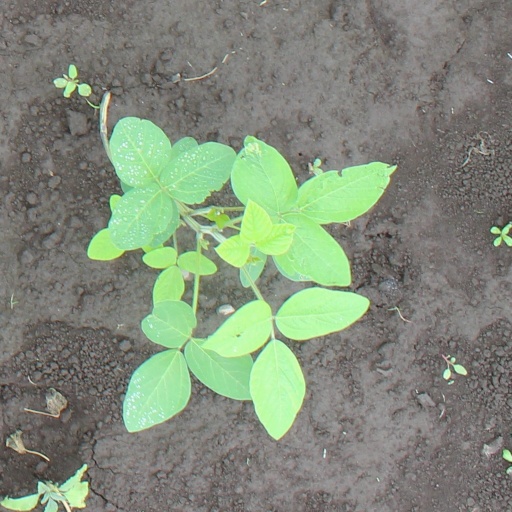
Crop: soybean